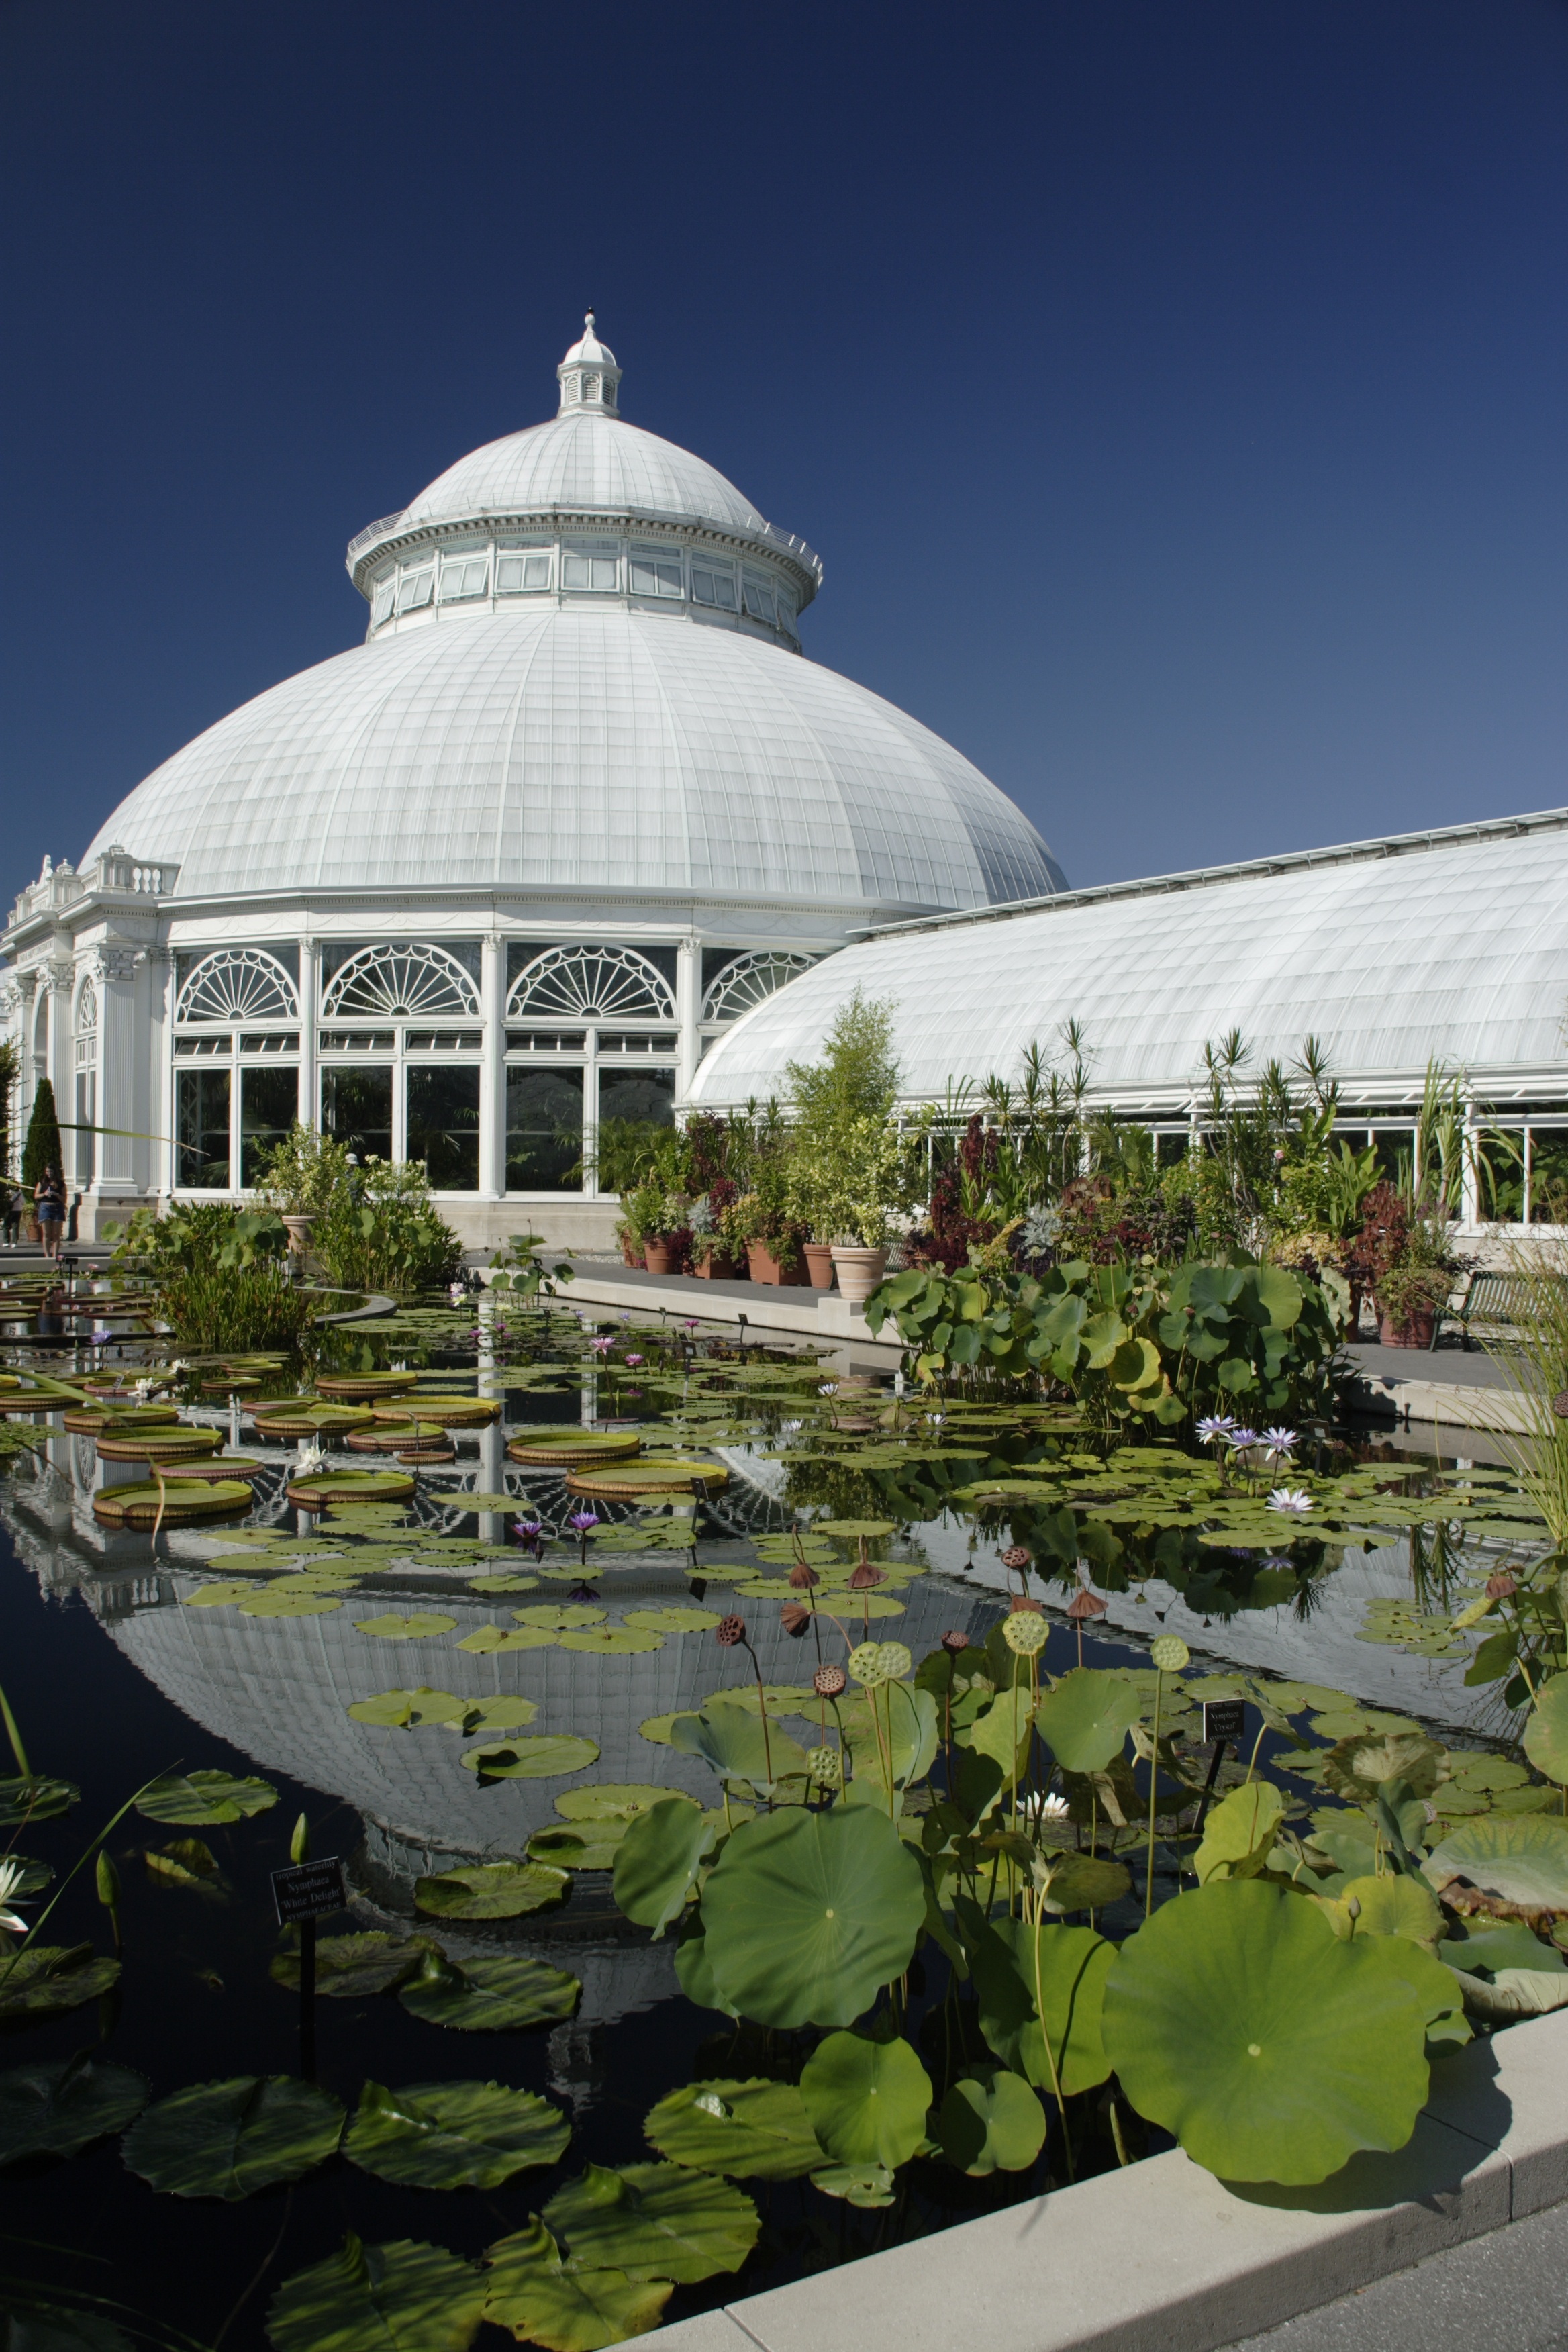
architecture, structure, white, new york city, pond, landmark, blue, greenhouse, stadium, arena, resort, pavilion, botanical garden, dome, lily, bronx, outdoor structure